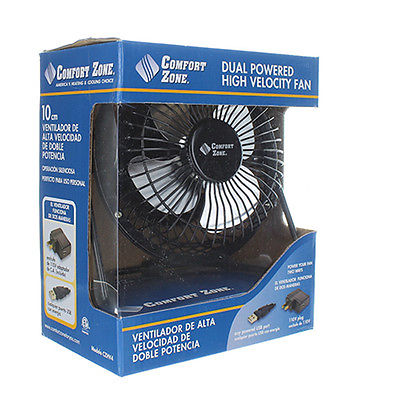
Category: fan